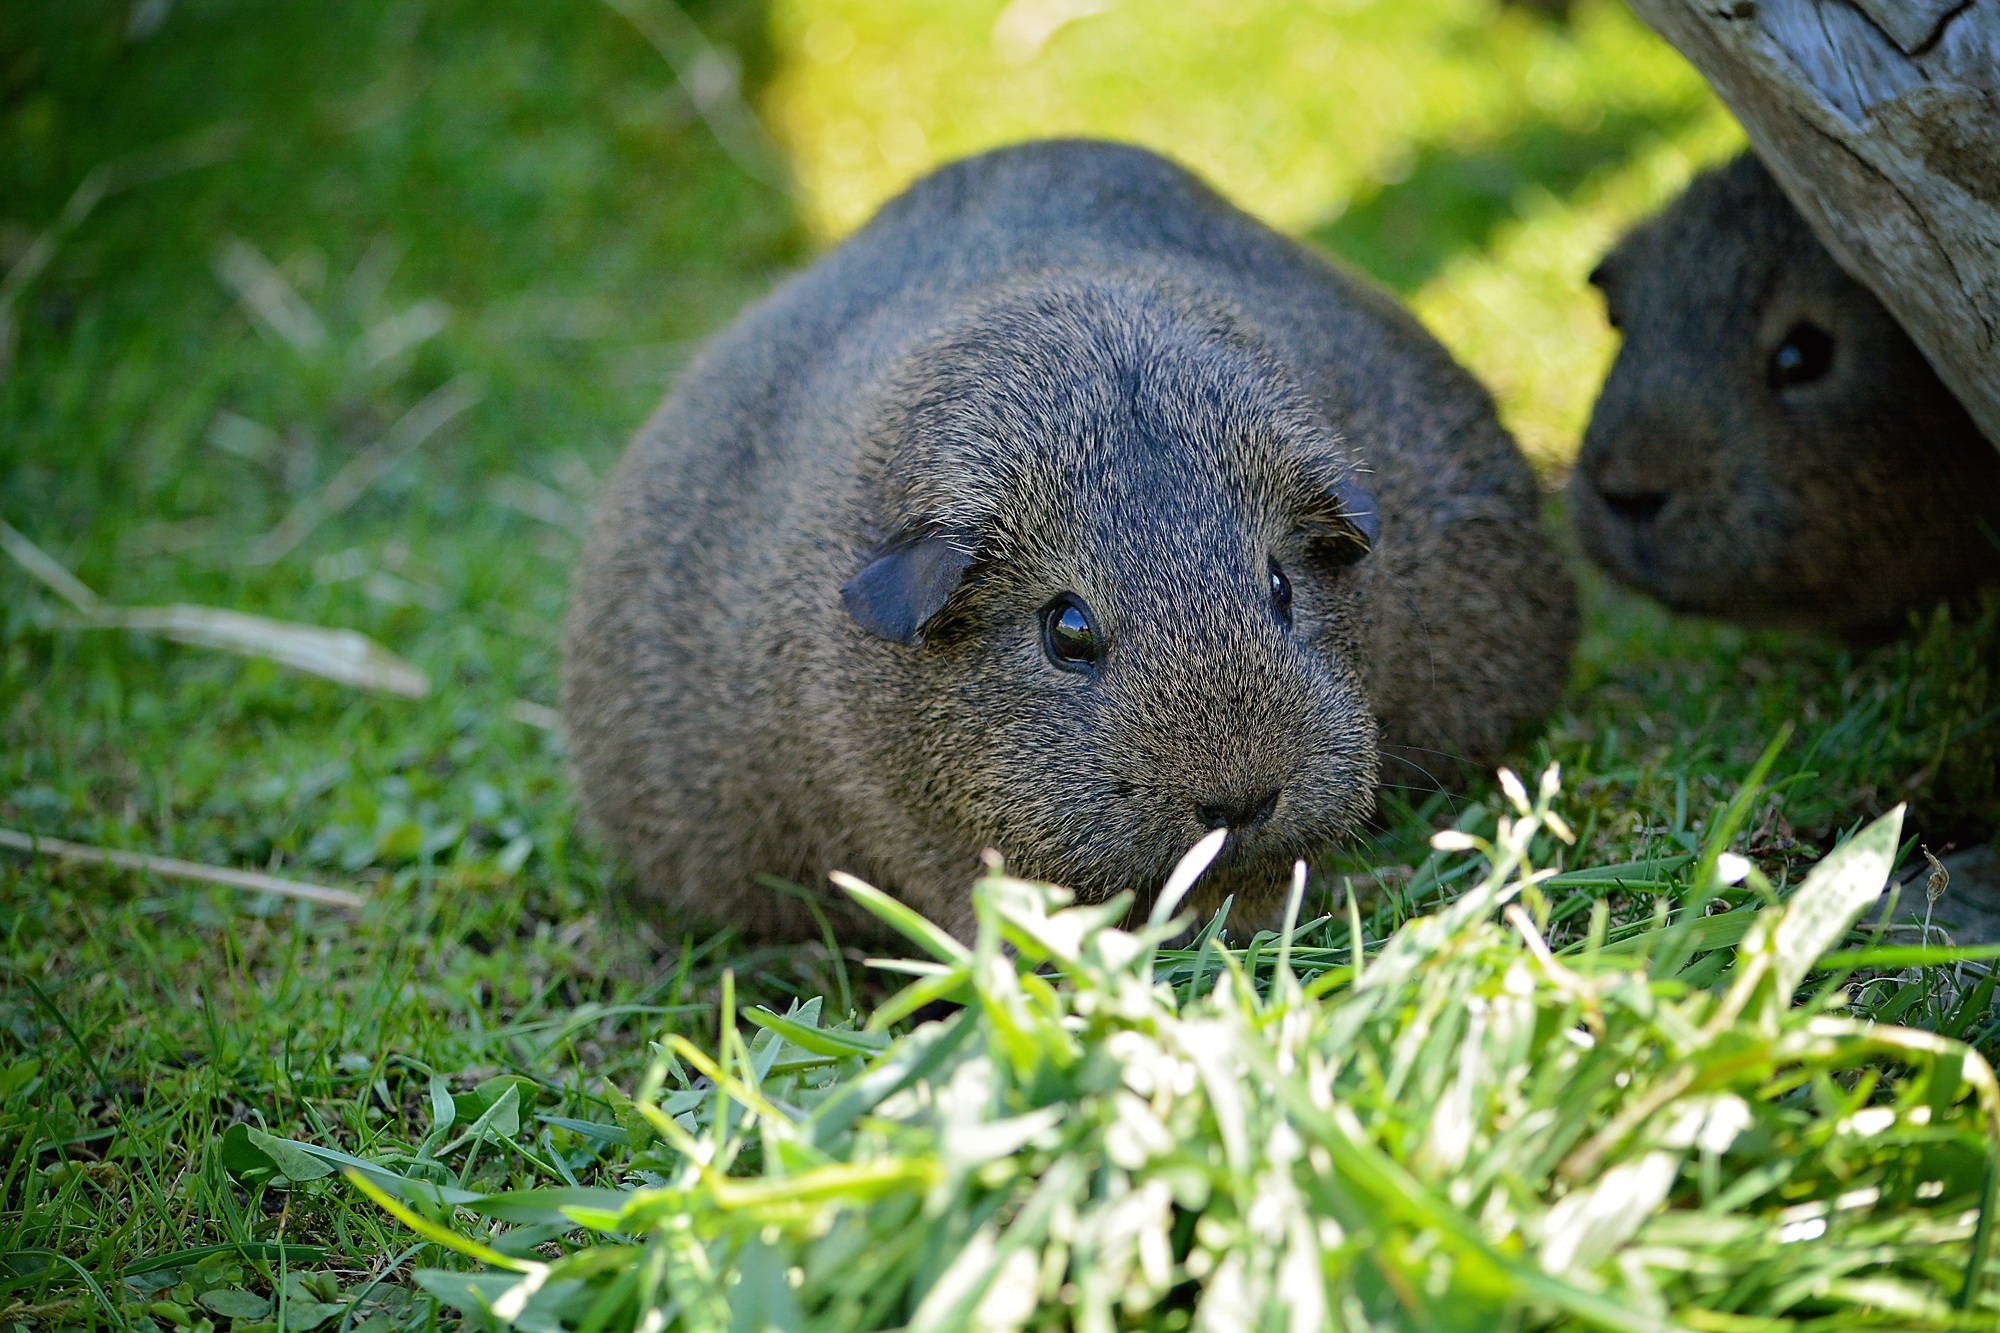
nature, grass, wildlife, mammal, rodent, fauna, guinea pig, vertebrate, pregnant, out, nager, smooth hair, lemonagouti, black cream agouti